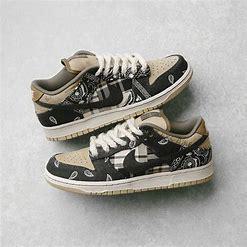
Brand: Nike
Model: SB Dunk